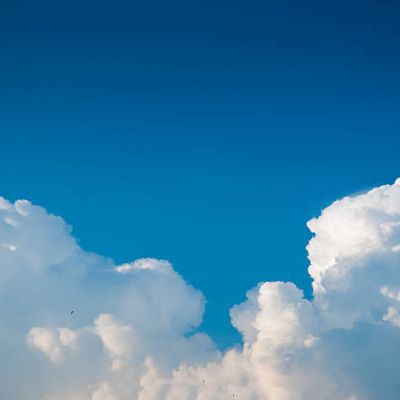
Cloud type: Cumulus (Cu)